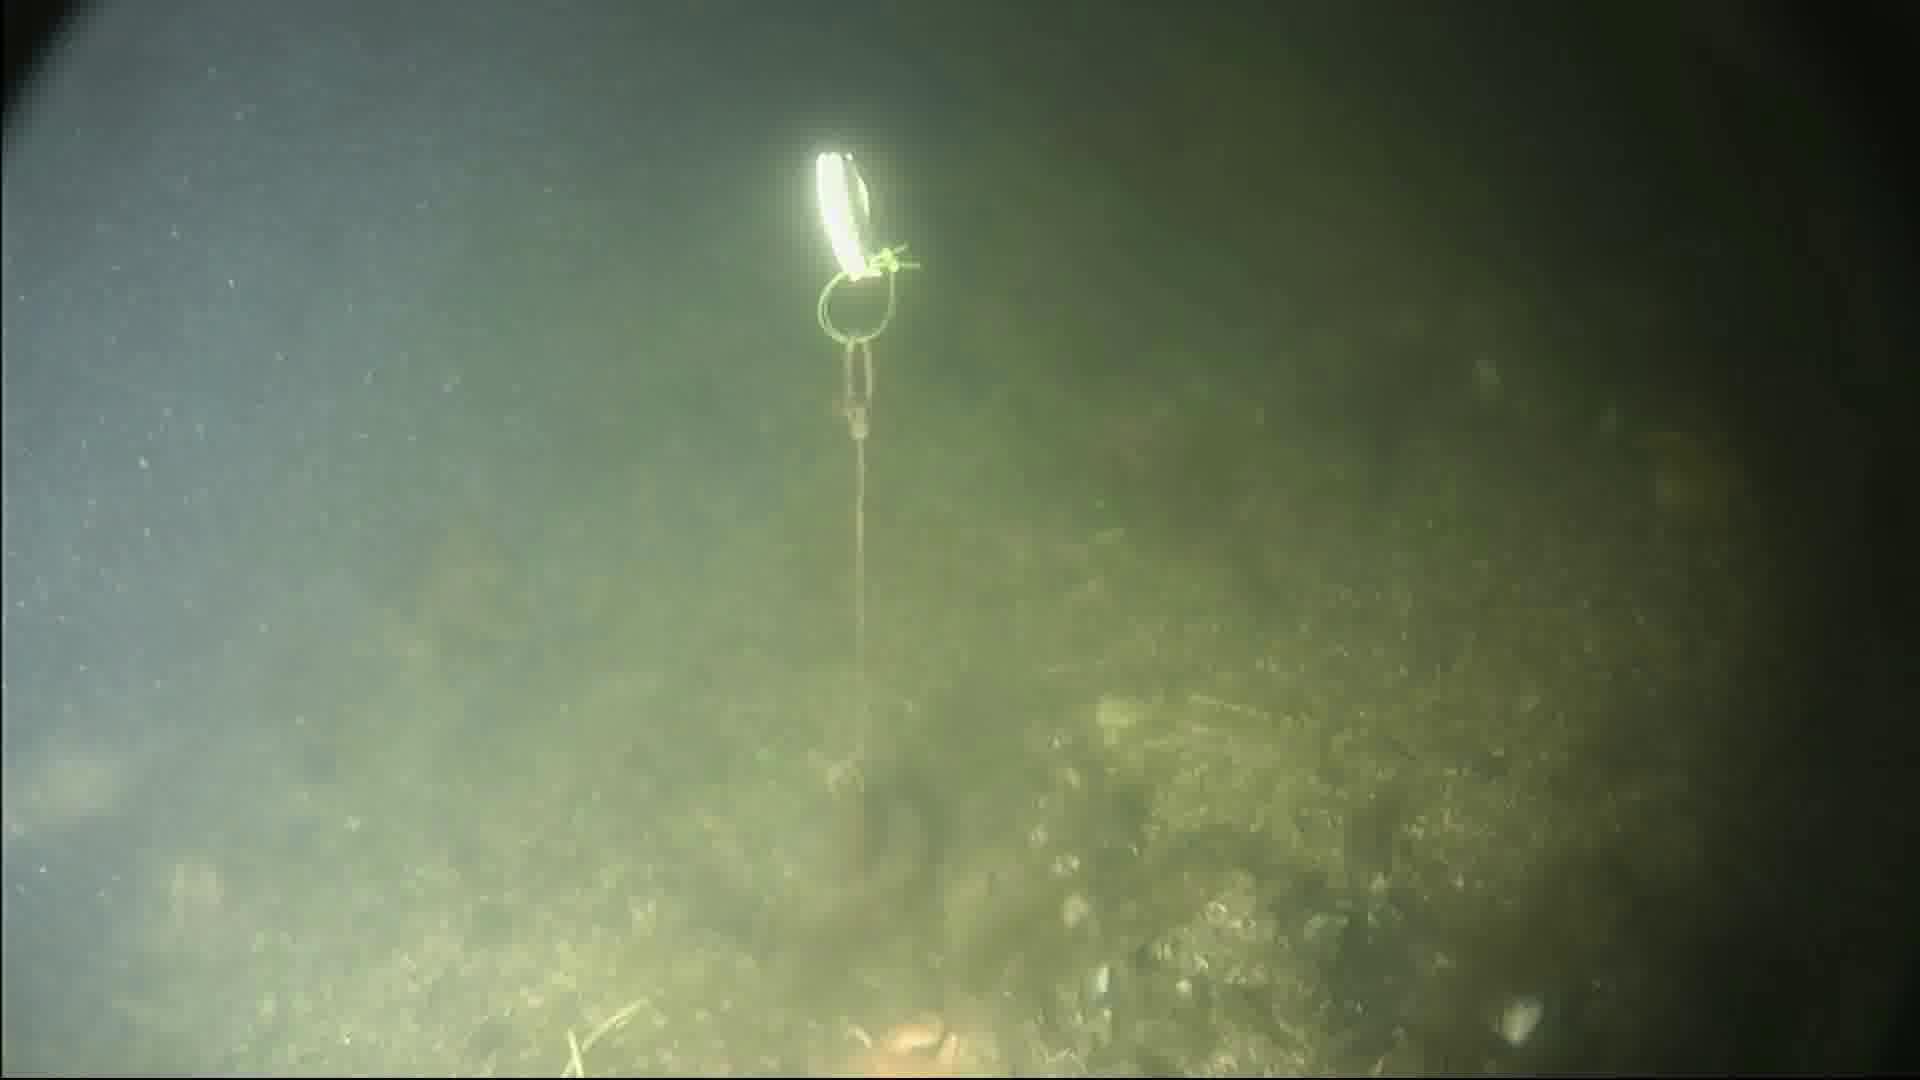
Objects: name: fish
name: crab
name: starfish